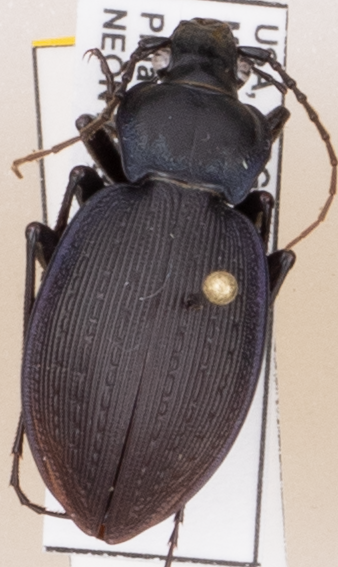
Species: Carabus goryi
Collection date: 2019-05-21
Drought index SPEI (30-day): -0.62
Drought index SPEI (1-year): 2.09
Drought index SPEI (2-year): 2.09